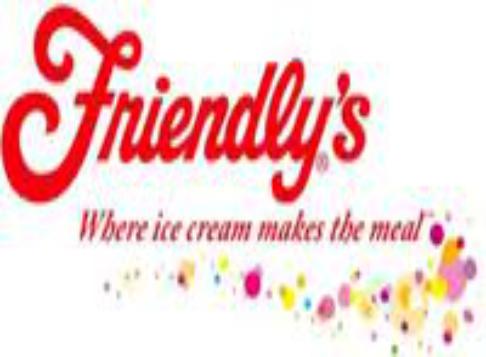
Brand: Friendly's
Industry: Food